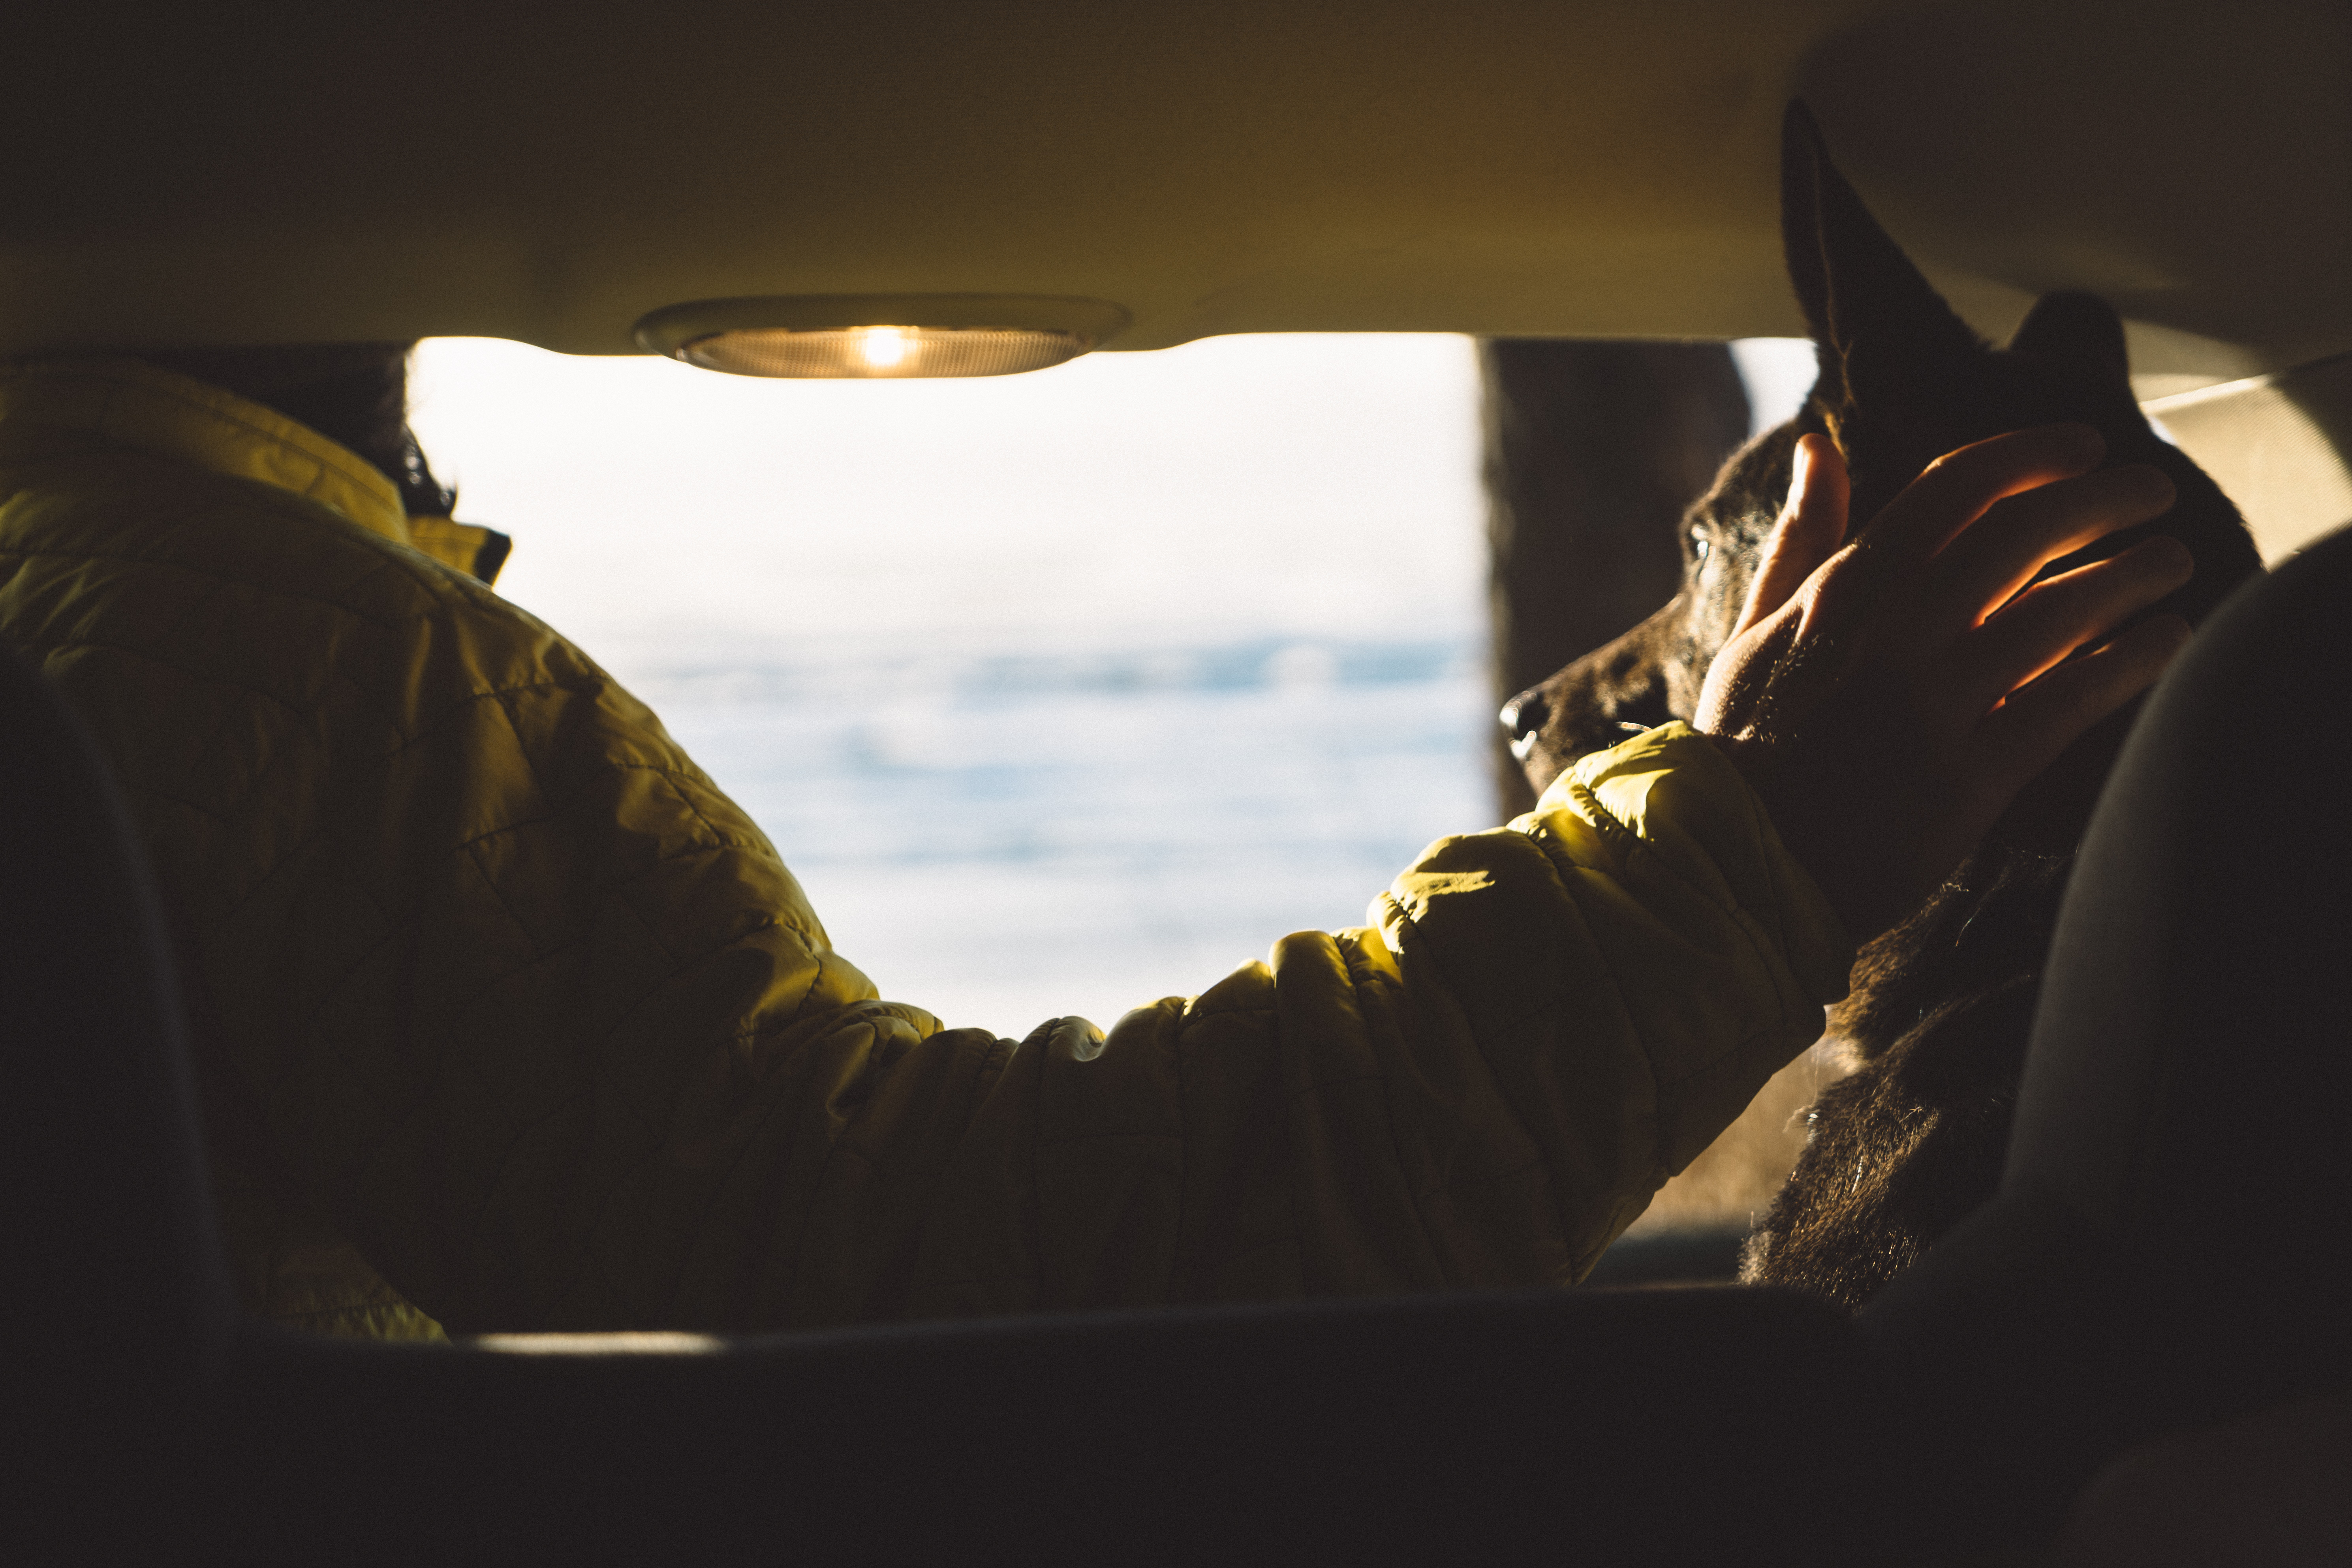
light, sunset, sunlight, reflection, darkness, black